Bouabout

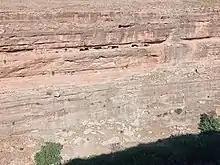
Cliff in Bouabout

Bouabout is a town and rural commune in Chichaoua Province of the Marrakech-Tensift-Al Haouz region of Morocco. At the time of the 2004 census, the commune had a total population of 12196 people living in 2245 households.